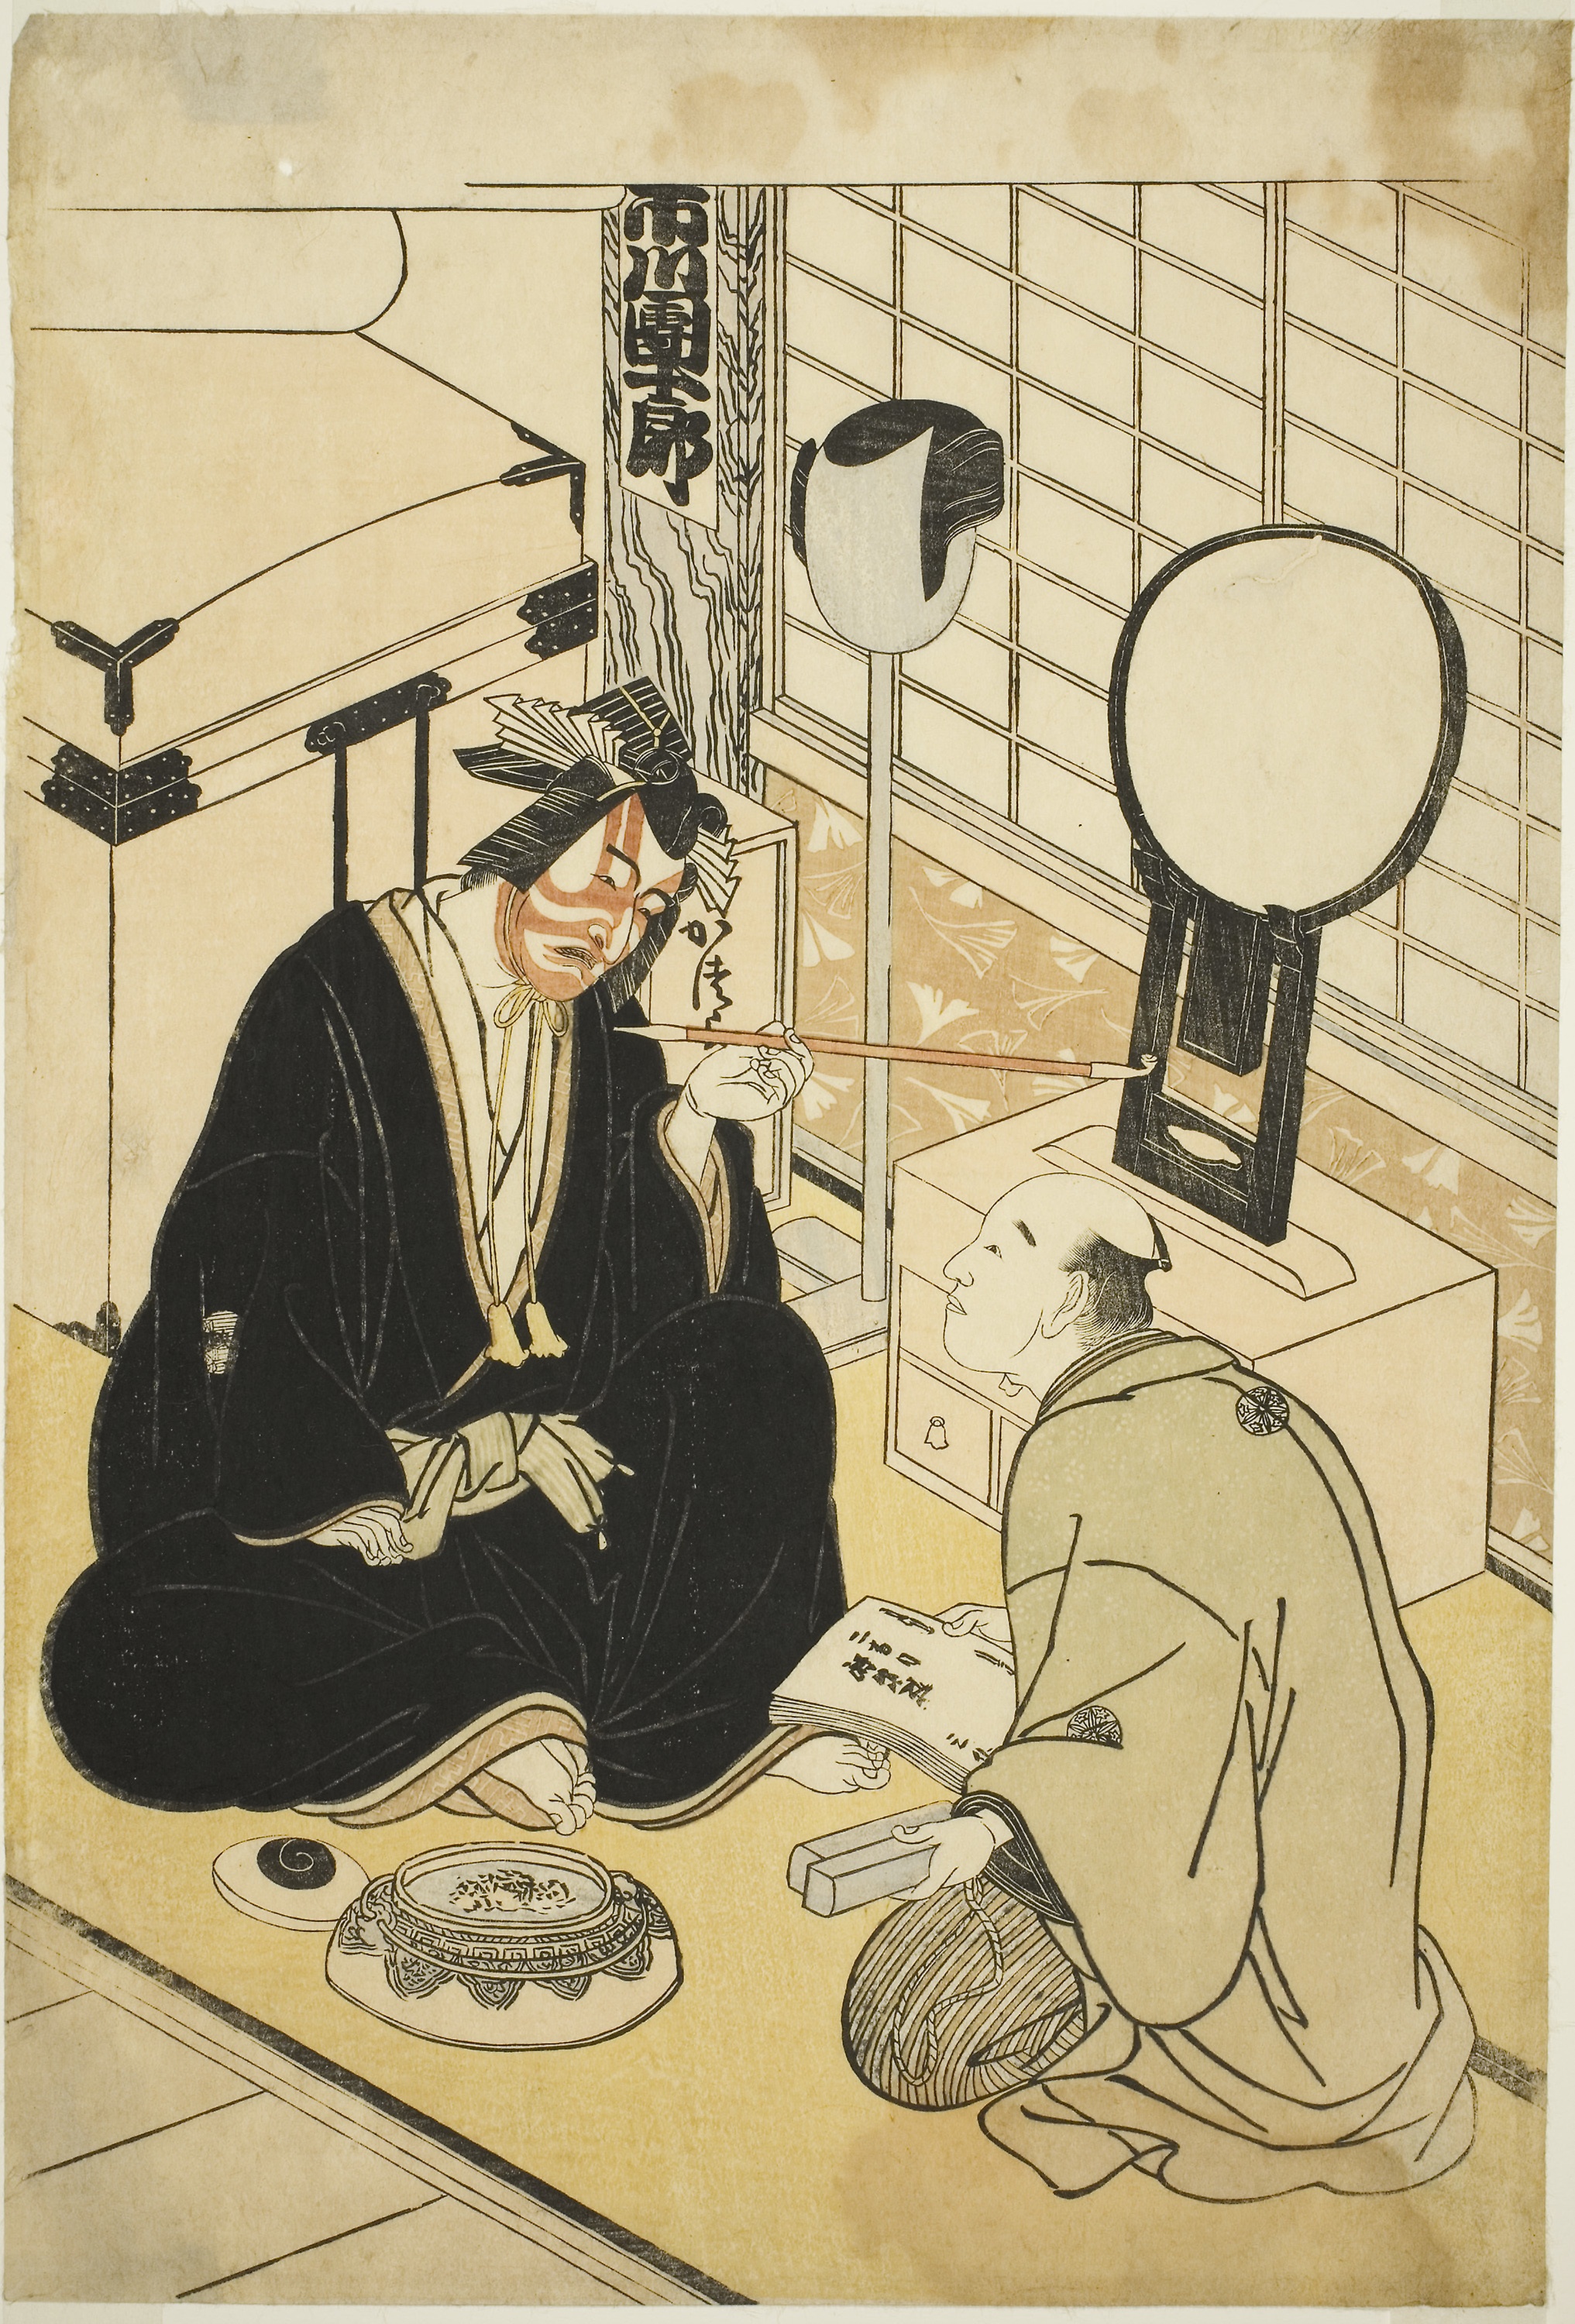
cartoon, text, human behavior, art, illustration, drawing, font, communication, artwork, fiction